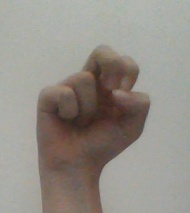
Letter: gaaf